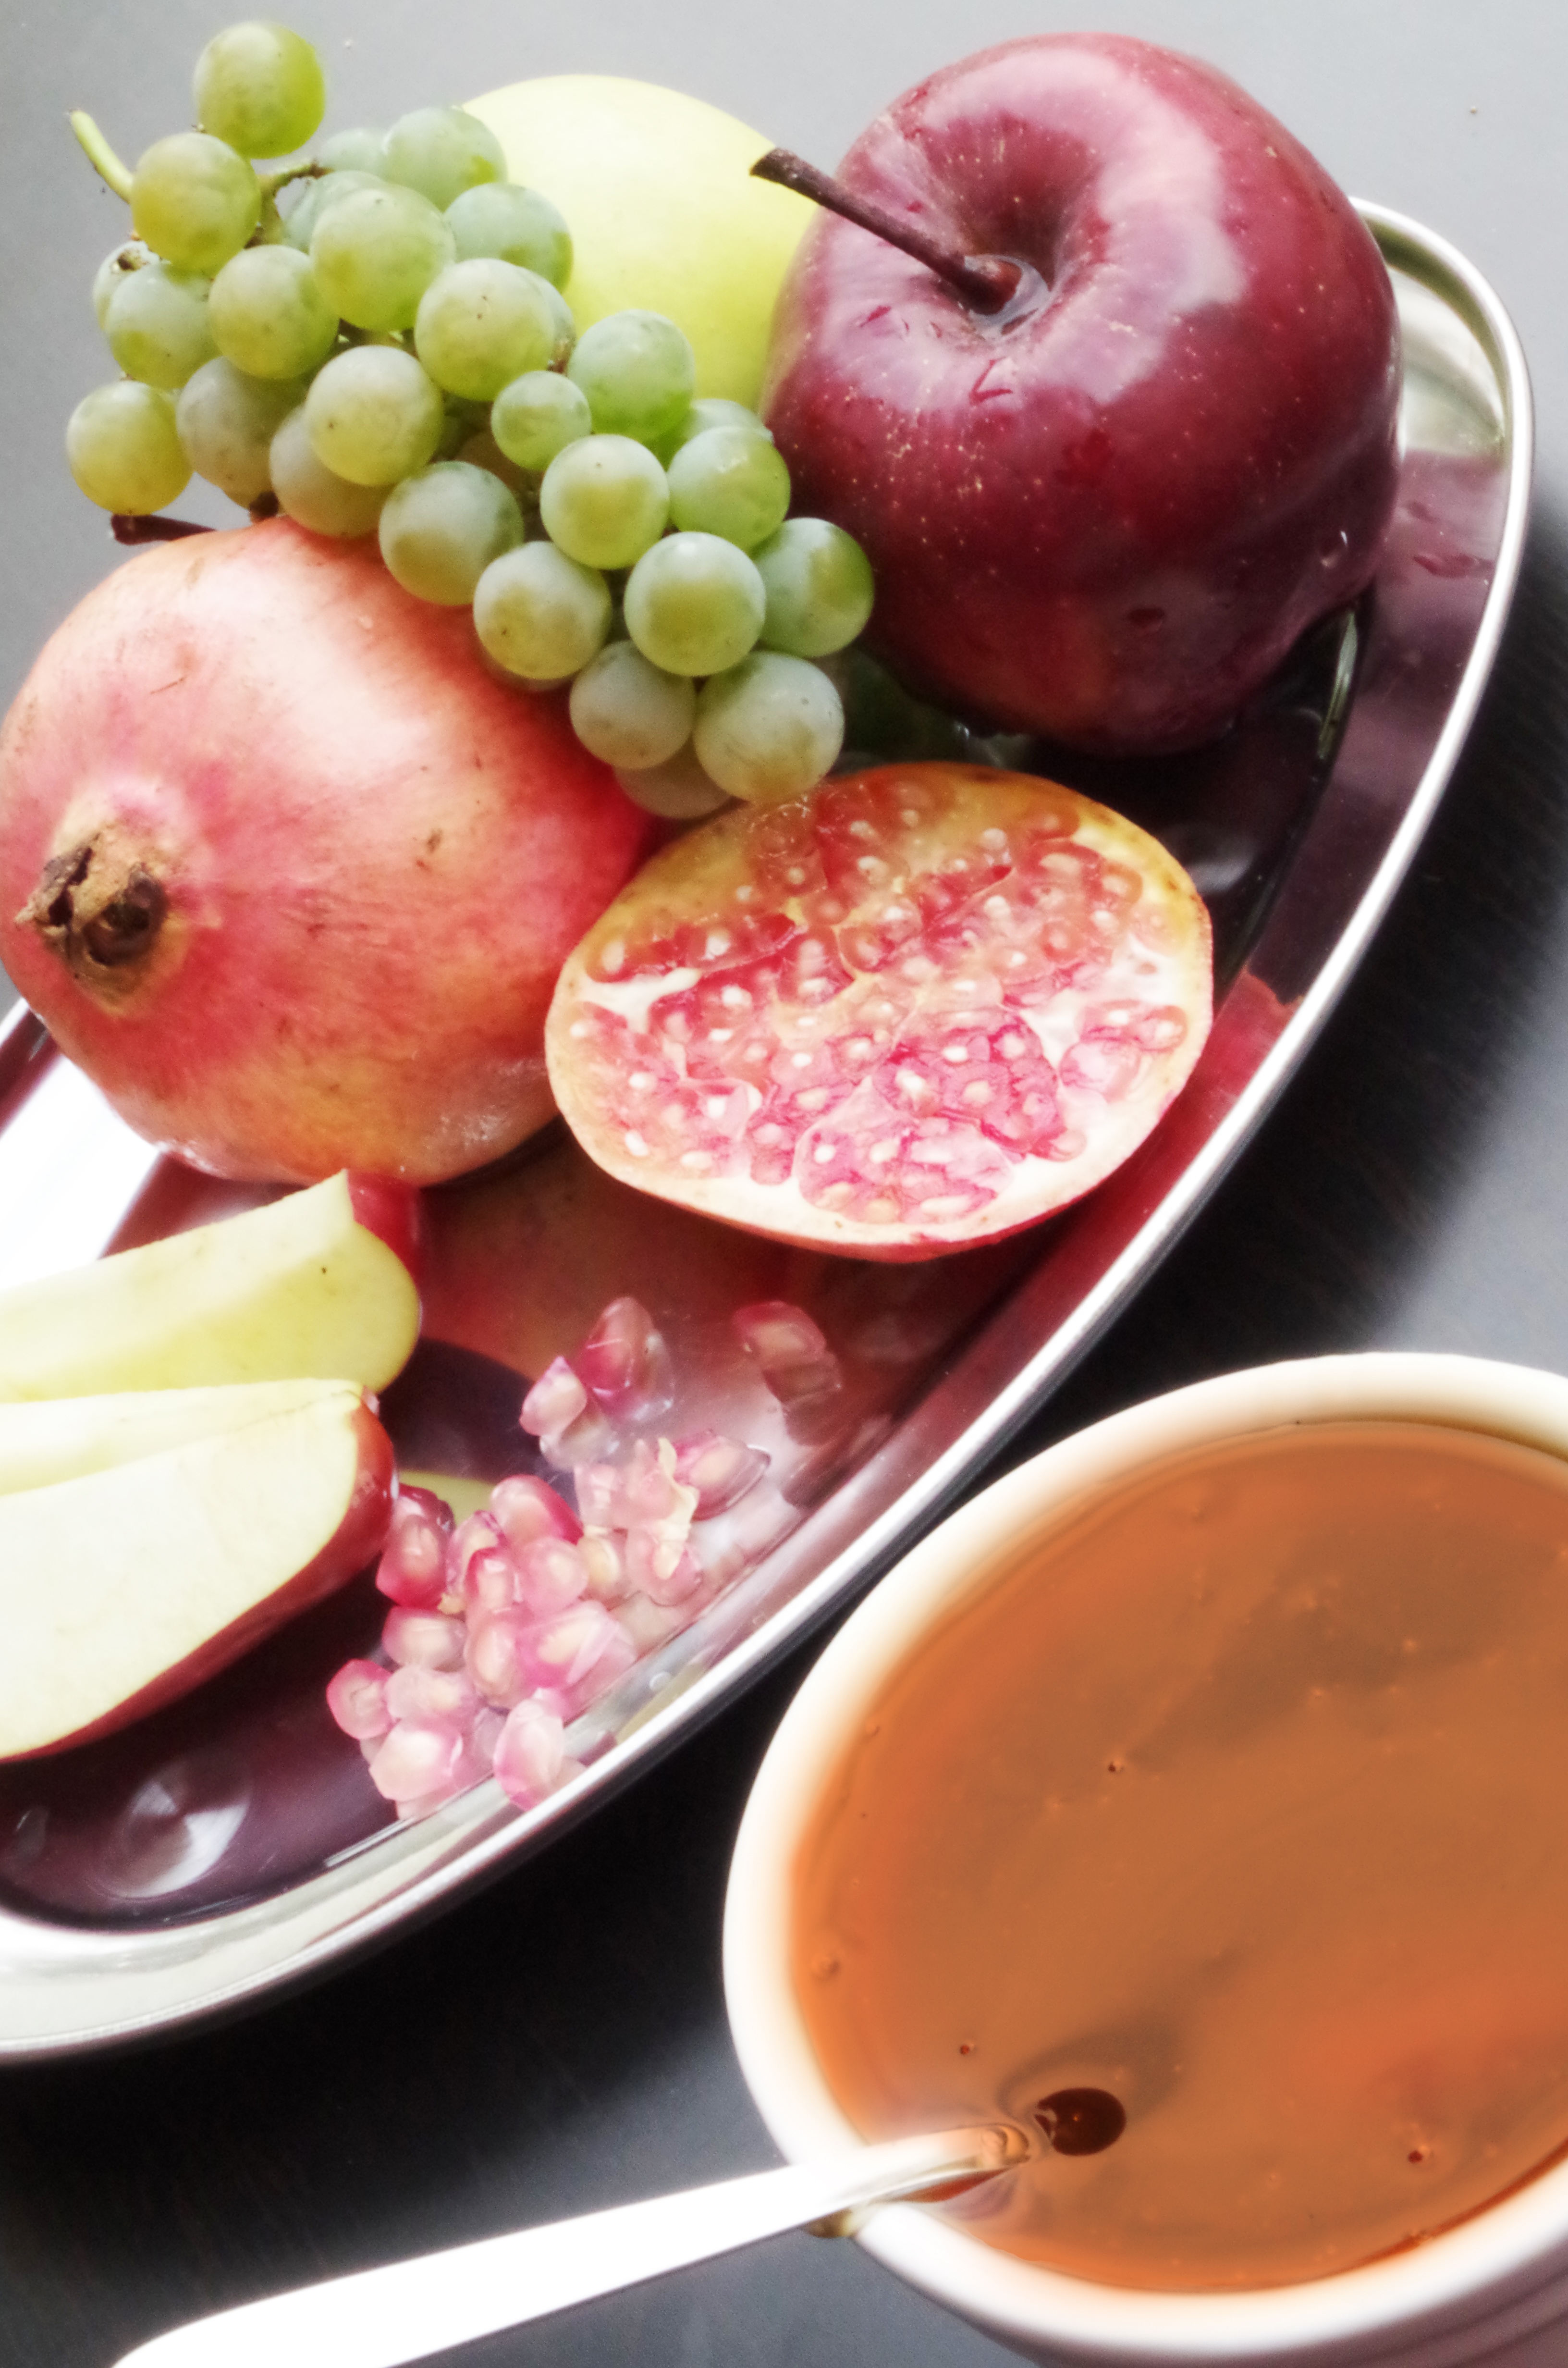
apple, plant, fruit, honey, dish, meal, food, produce, drink, cuisine, new year, pomegranate, flowering plant, the israeli, the feast of the, land plant